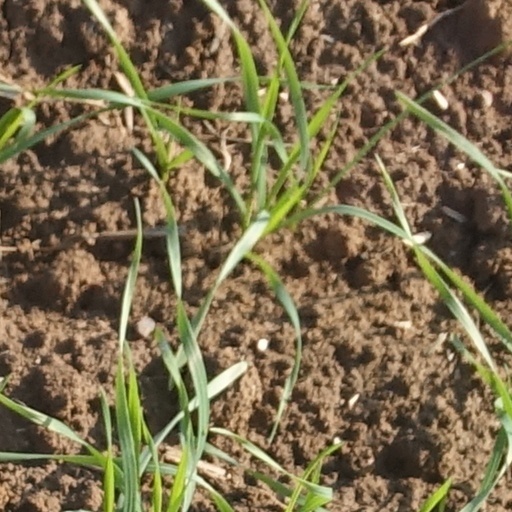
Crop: wheat